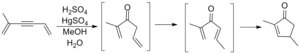
La réaction de cyclisation de Nazarov est une réaction chimique utilisée en chimie organique pour la synthèse de cyclopenténones. La réaction est généralement divisée en variantes classiques et modernes, en fonction des réactifs et des substrats utilisés. Elle a été découvert à l'origine par Ivan Nikolaevich Nazarov en 1941 alors qu'il étudiait les réarrangements des cétones vinyliques allyliques.